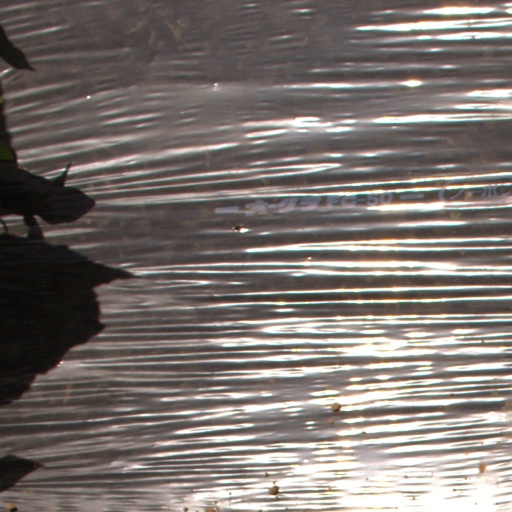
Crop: Jerusalem artichoke